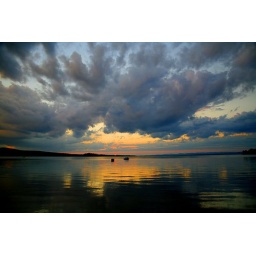
storm clouds over lake superior